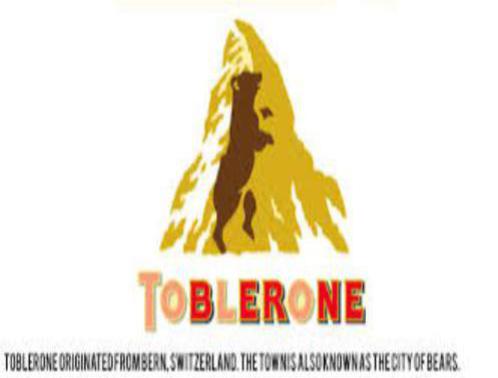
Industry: Food